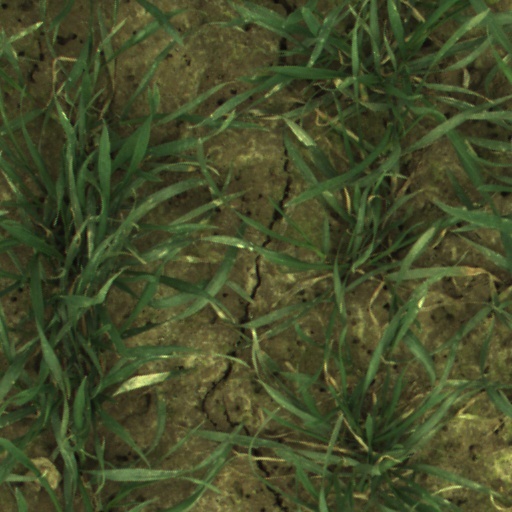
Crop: wheat